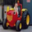
Label: tractor